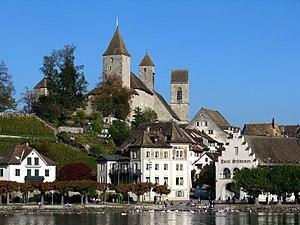
Rapperswil est une ville de Suisse et une ancienne commune du canton de Saint-Gall, située dans la circonscription électorale de See-Gaster.